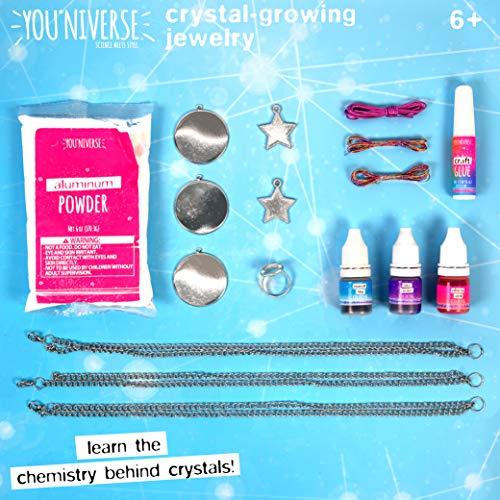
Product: YouNiverse Crystal-Growing Jewelry by Horizon Group Usa, DIY Crystal Jewelry Making Kit, Pink Violet & Blue
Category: Toys & Games | Learning & Education | Science Kits & Toys
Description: Crystal growing jewelry includes: alum powder, 5 necklace bezels, a ring bezel, 3 color dye droppers, 3 chains, 2 skeins of elastic cording, wax cotton cording, glue, paint brush, poster, instructions.
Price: $13.97
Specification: ProductDimensions:10x9x13inches|ItemWeight:1pounds|ShippingWeight:1.1pounds(Viewshippingratesandpolicies)|DomesticShipping:ItemcanbeshippedwithinU.S.|InternationalShipping:Thisitemisnoteligibleforinternationalshipping.LearnMore|ASIN:B075TDHJD3|Itemmodelnumber:765940757598|Manufacturerrecommendedage:6yearsandup